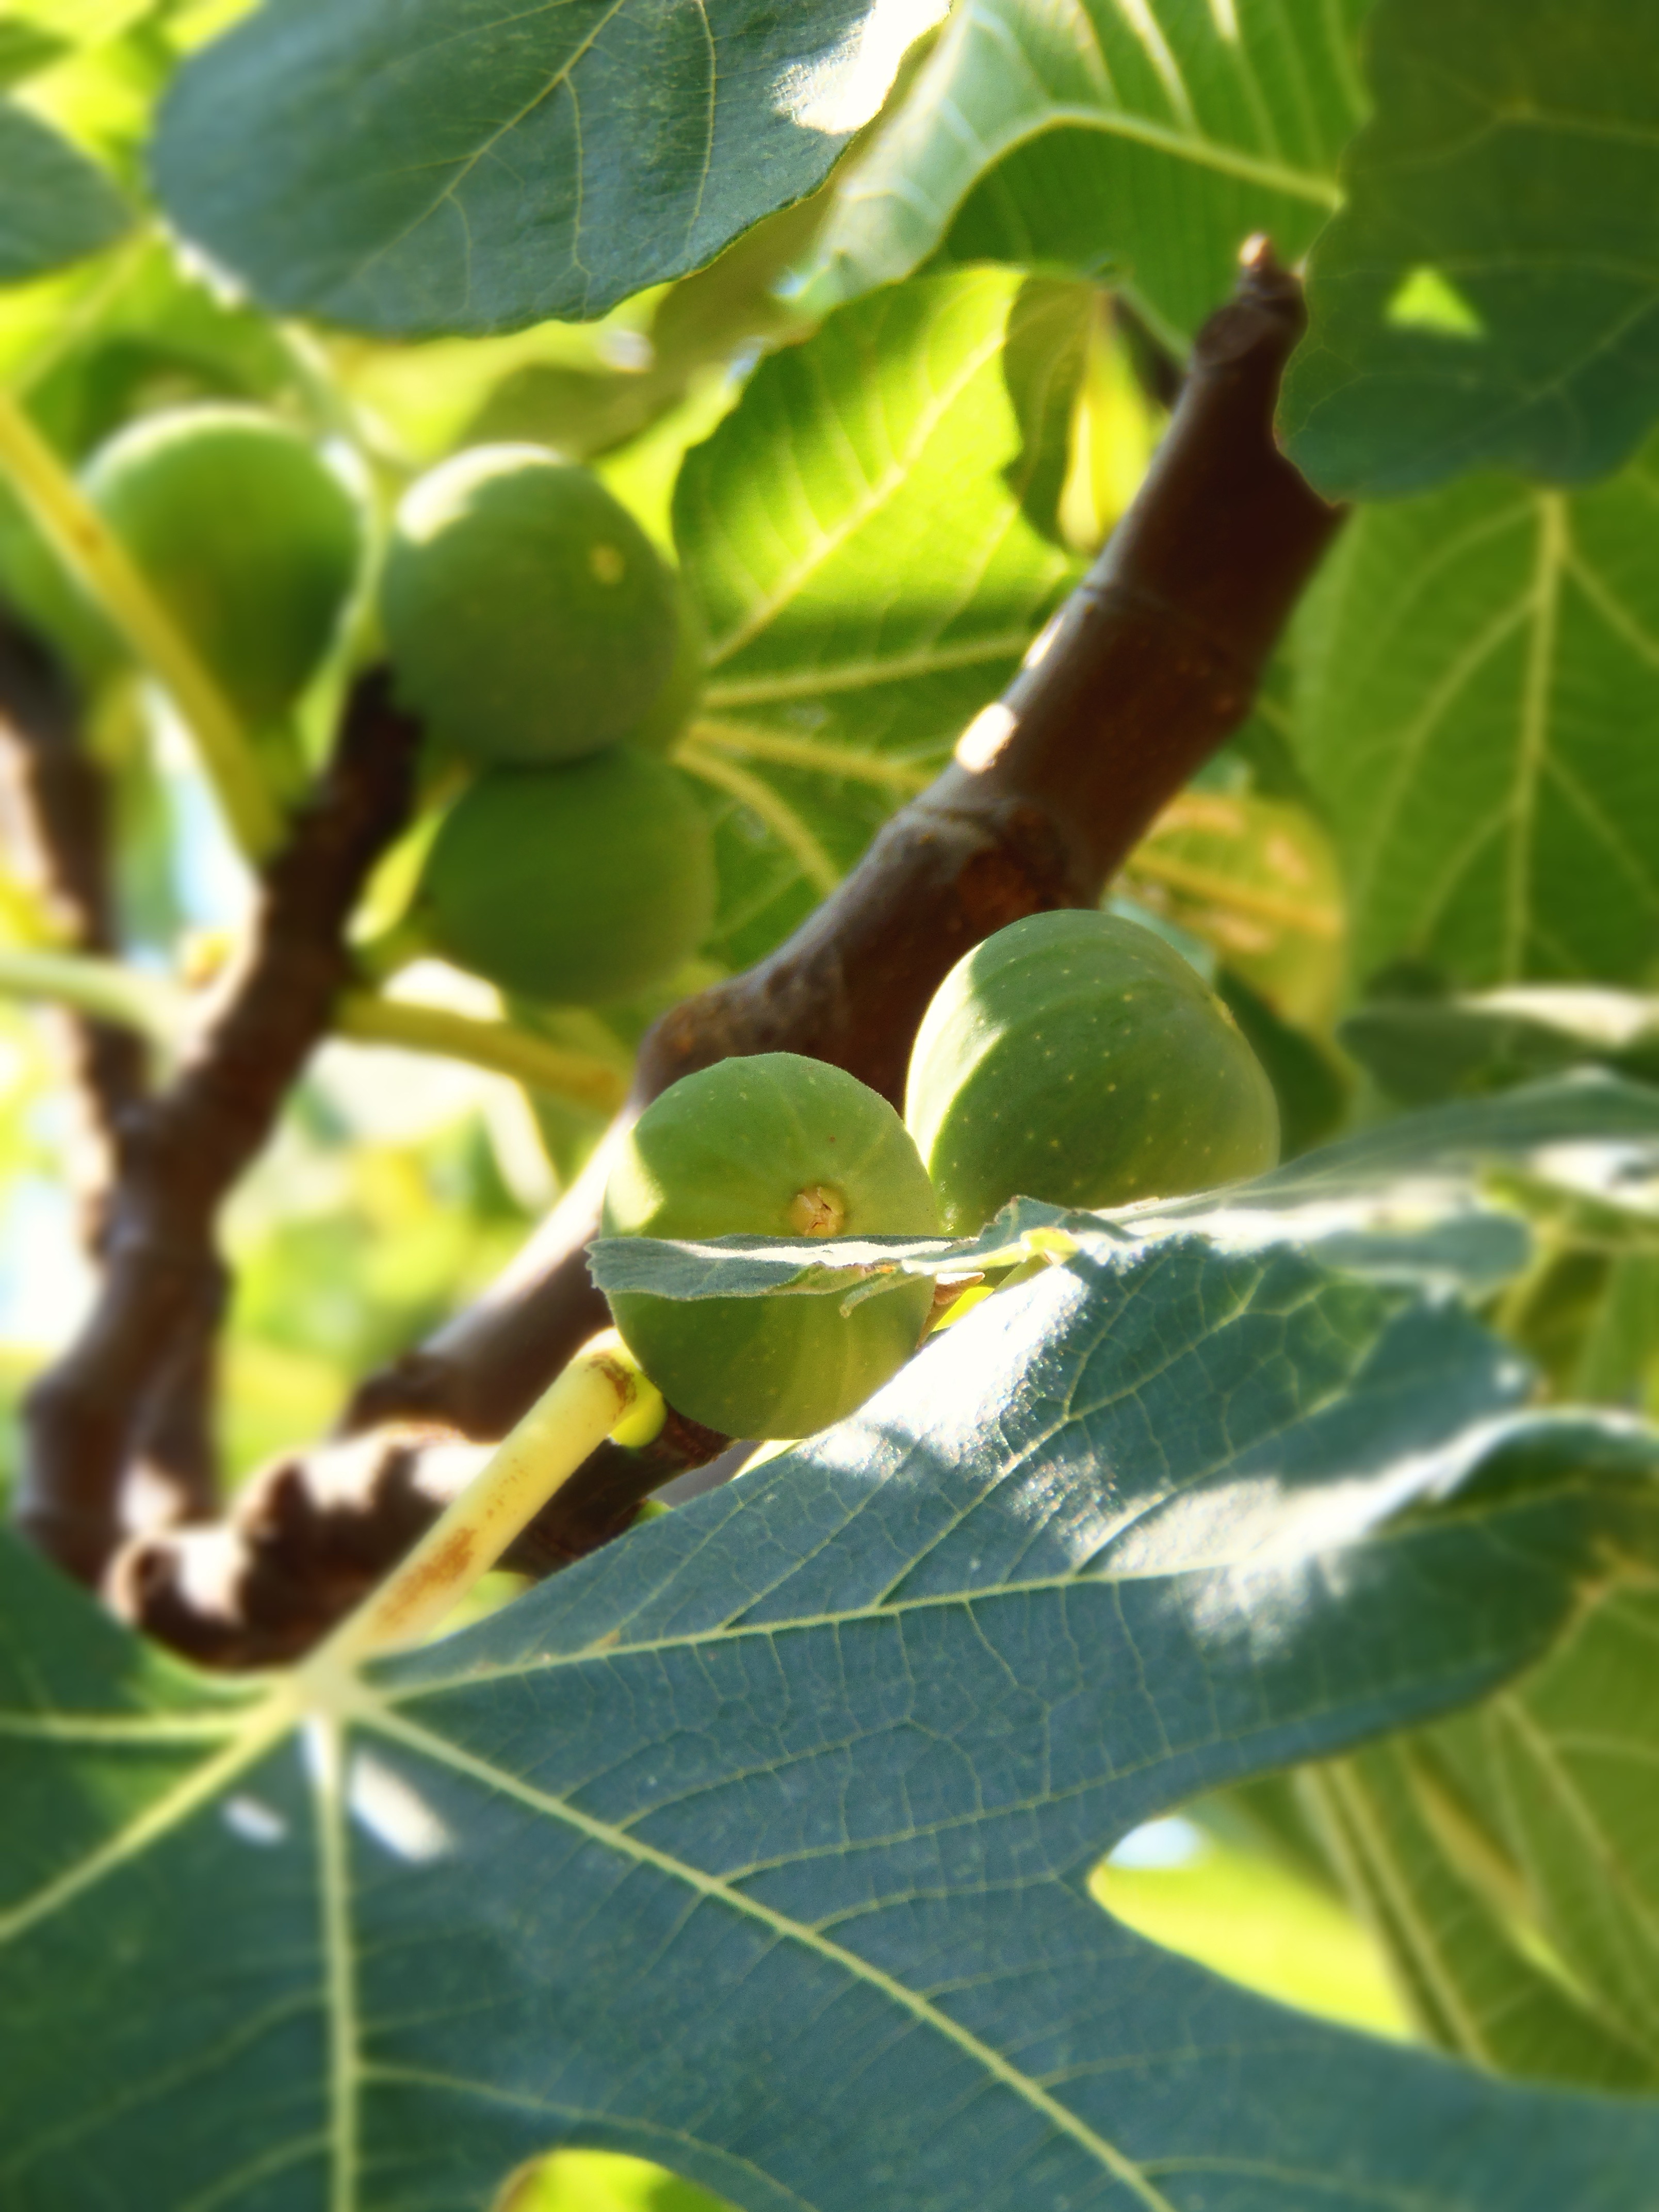
tree, branch, plant, fruit, leaf, flower, food, green, produce, flora, fig, shrub, flowering plant, fig tree, coccoloba uvifera, common fig, woody plant, land plant